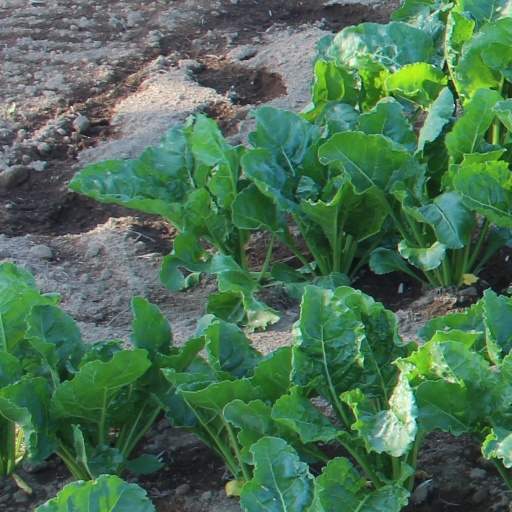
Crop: sugar beet